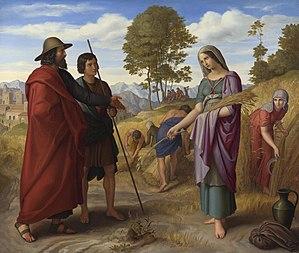
Chavouot, ne pas confondre avec la Pentecôte, est l’une des trois fêtes de pèlerinage du judaïsme, prescrites par la Bible, au cours de laquelle on célèbre le début de la saison de la moisson du blé et, dans la tradition rabbinique, le don de la Torah sur le mont Sinaï.